Red & White Services

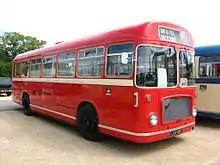
Preserved Red & White 1967 Bristol RESL-6L bus with Eastern Coach Works body

The company expanded rapidly in the 1930s, by now from new headquarters in Chepstow. It acquired several bus companies in the Swansea area and elsewhere in South Wales. In 1933, Red & White acquired the business of Red Bus Services of Stroud.